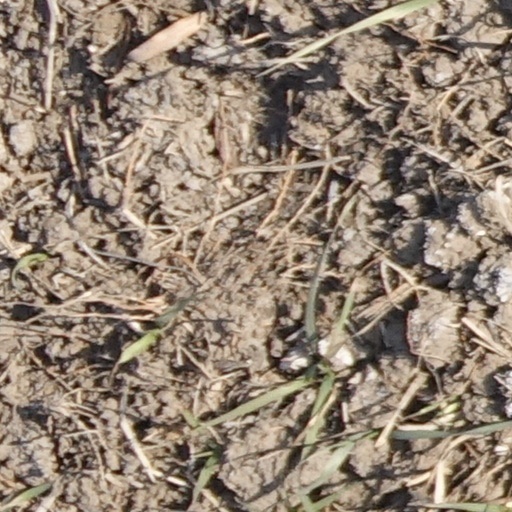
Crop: wheat